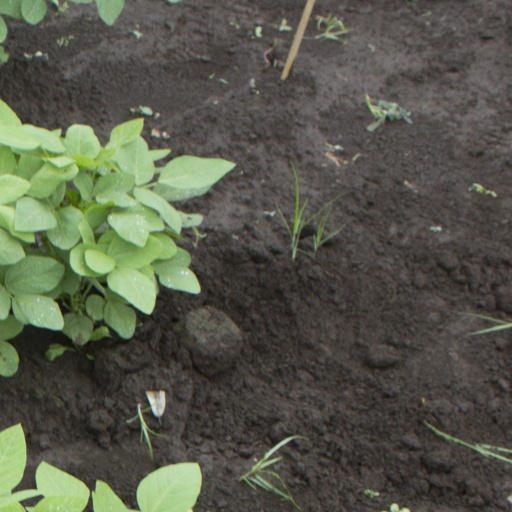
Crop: soybean